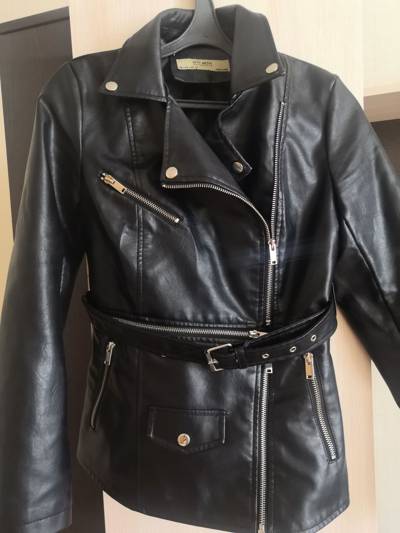
Waste category: clothes